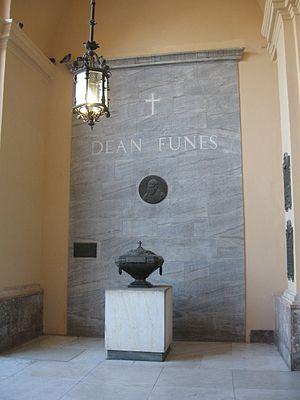
Gregorio Funes, souvent désigné par Deán Funes était un ecclésiastique et homme politique argentin, recteur de l’université de Córdoba, journaliste, historien et écrivain. Il joua un rôle politique considérable dans les premières décennies de l’Argentine autonome, appuyant d’abord la révolution de Mai, puis devenant en 1811 membre et directeur politique de la Junta Grande, et apportant son concours, à plusieurs reprises, à l’élaboration d’une constitution pour la jeune république.